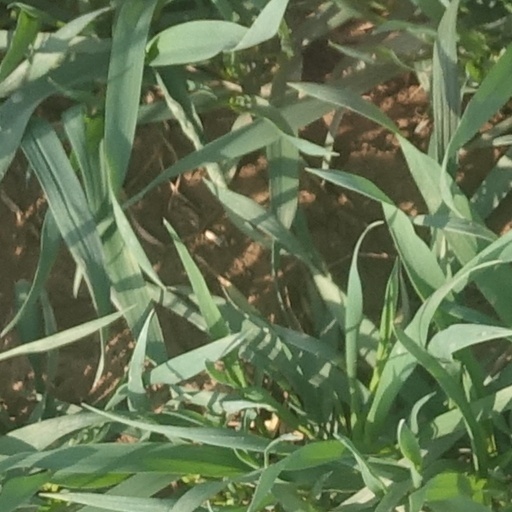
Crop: wheat